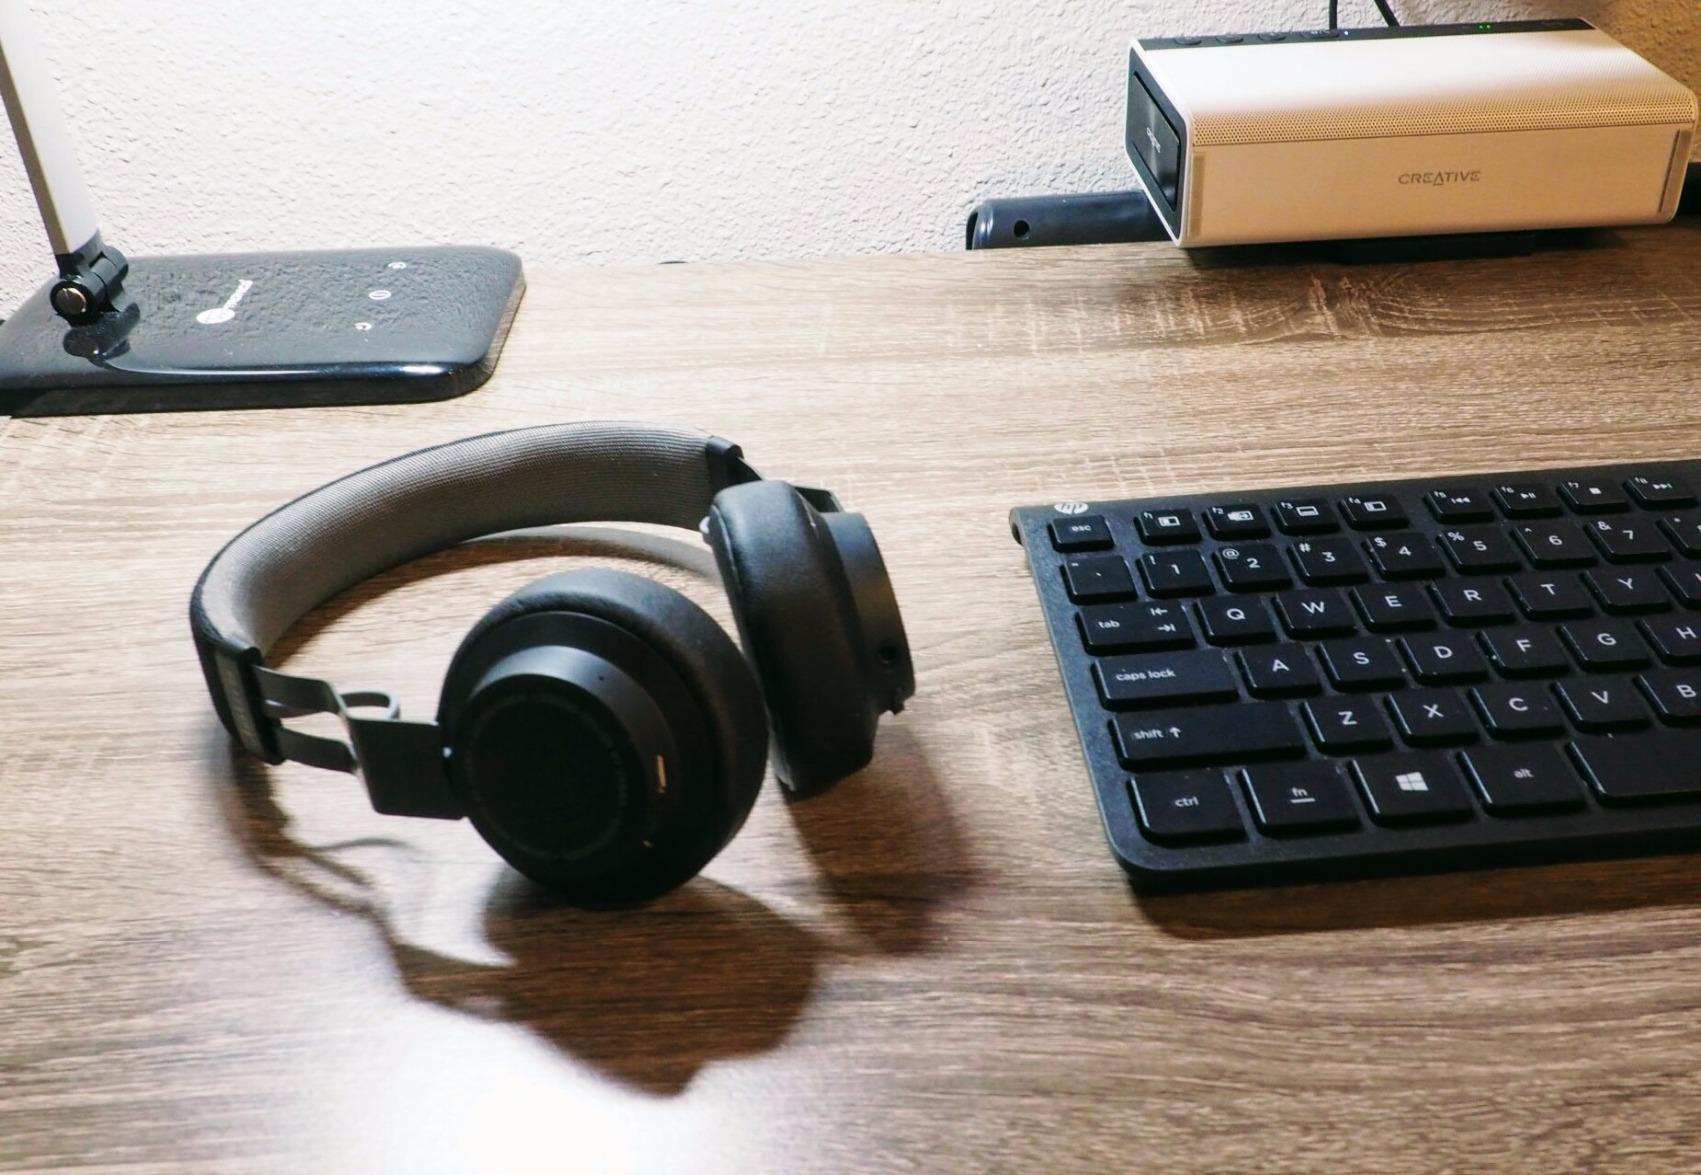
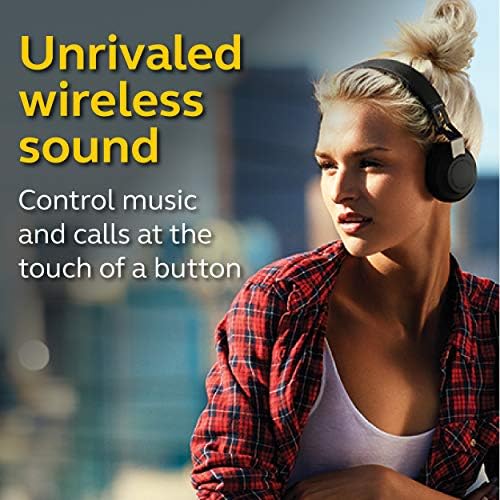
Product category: headphones
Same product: yes